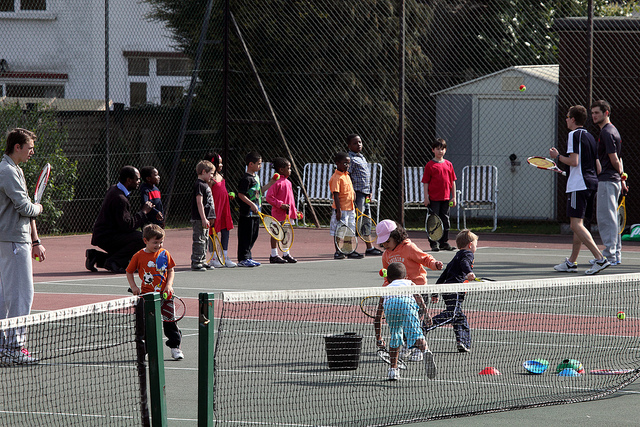
một số đứa trẻ đang đánh tennis trên sân